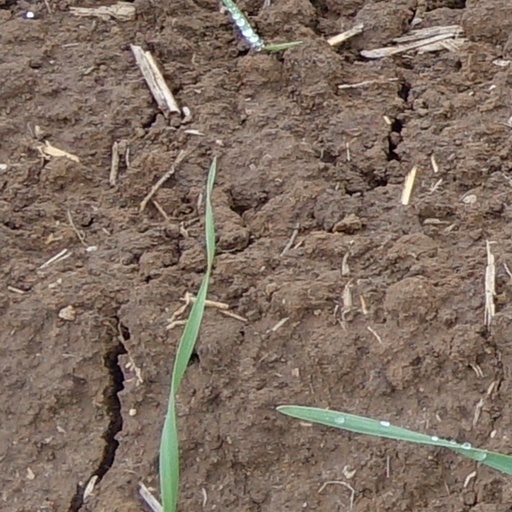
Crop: wheat